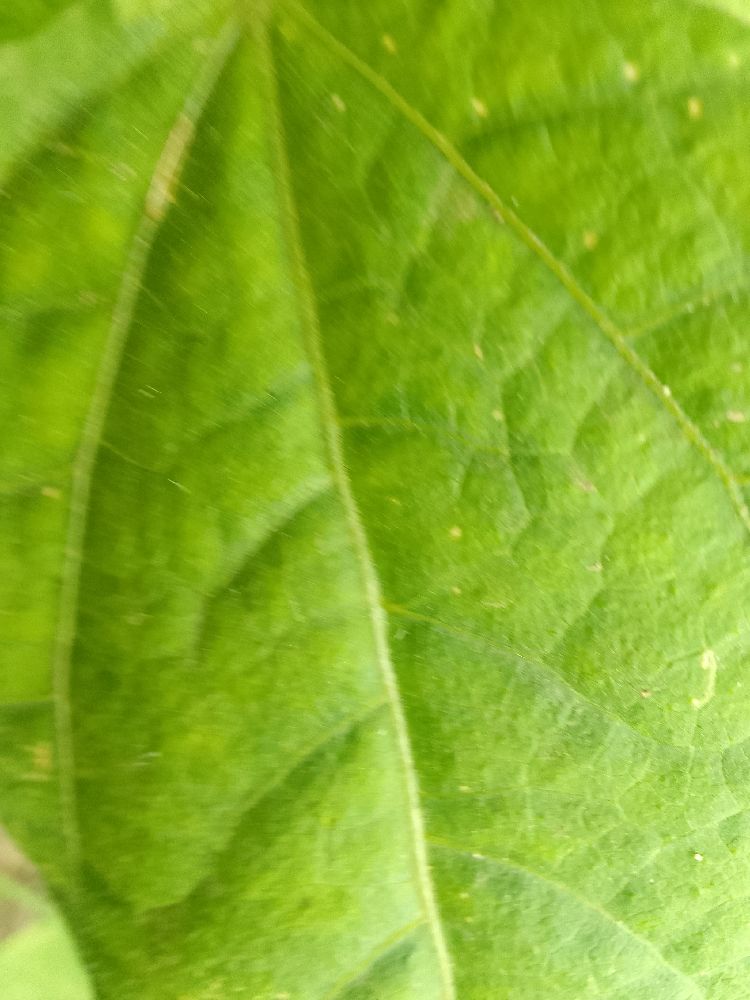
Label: healthy